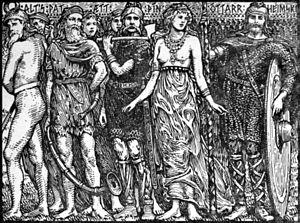
Hyndluljóð ou Le chant d'Hyndla est un poème en vieux norrois souvent considéré comme faisant partie de l'Edda poétique. Il est préservé dans son intégralité uniquement dans Flateyjarbók, mais quelques-unes de ses stances figurent aussi dans l'Edda en prose où on dit qu'ils viennent de Völuspá skamma hin.